Single-layer materials

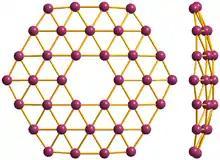
A cluster might be seen as smallest borophene; front and side view

Borophene is a crystalline atomic monolayer of boron and is also known as "boron sheet". First predicted by theory in the mid-1990s in a freestanding state, and then demonstrated as distinct monoatomic layers on substrates by Zhang et al.,